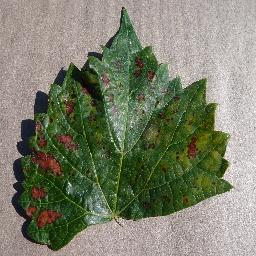
Label: Grape___Esca_(Black_Measles)